Steve Ambri

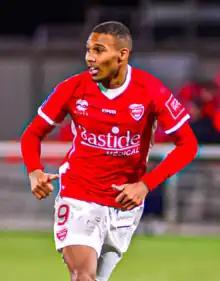
Ambri with Nîmes in 2023

Steve Brahim Joshep Omar Ambri (born 12 August 1997) is a professional footballer who plays as a forward. Born in France, he plays for the Guinea-Bissau national team.